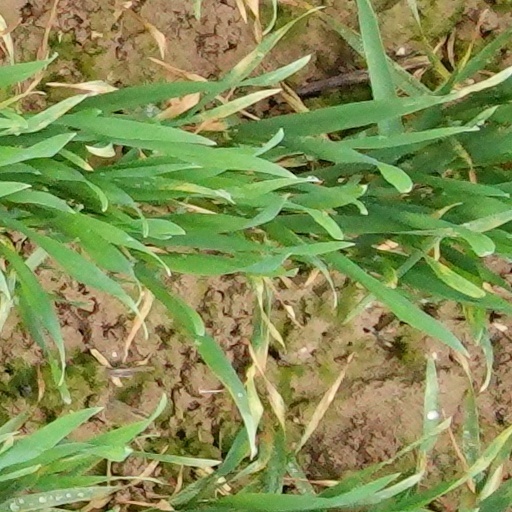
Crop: wheat